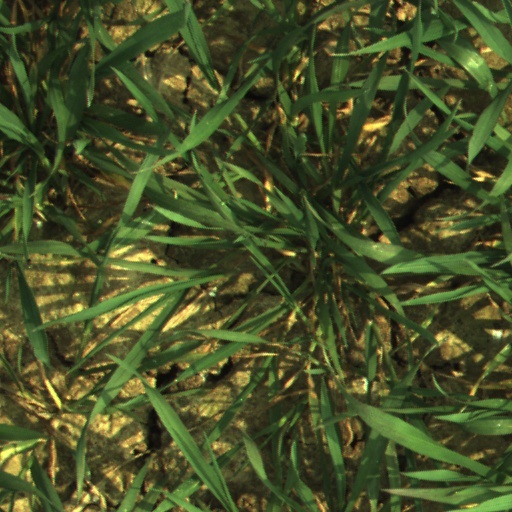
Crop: wheat